Heiko Westermann

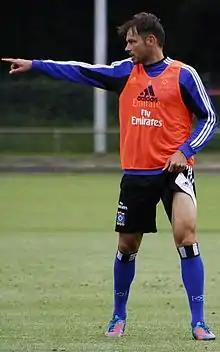
Westermann at practice with HSV in 2012

Heiko Westermann (born 14 August 1983) is a German football coach and former player who is the assistant coach of La Liga club Barcelona.